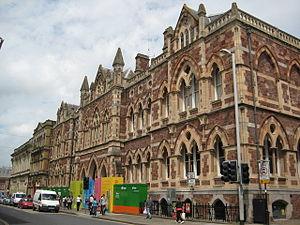
Cette liste des musées du Devon, Angleterre contient des musées qui sont définis dans ce contexte comme des institutions qui recueillent et soignent des objets d'intérêt culturel, artistique, scientifique ou historique. leurs collections ou expositions connexes disponibles pour la consultation publique. Sont également inclus les galeries d'art à but non lucratif et les galeries d'art universitaires. Les musées virtuels ne sont pas inclus.